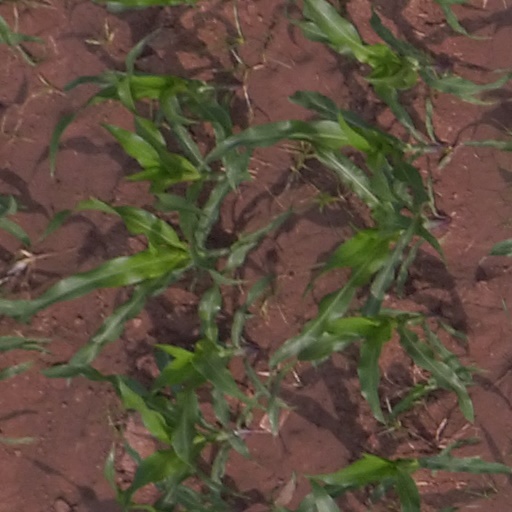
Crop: maize; corn